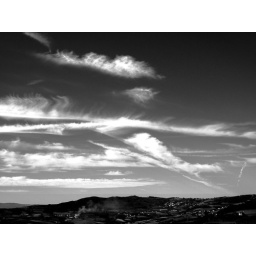
Day 27 - White clouds in the sky